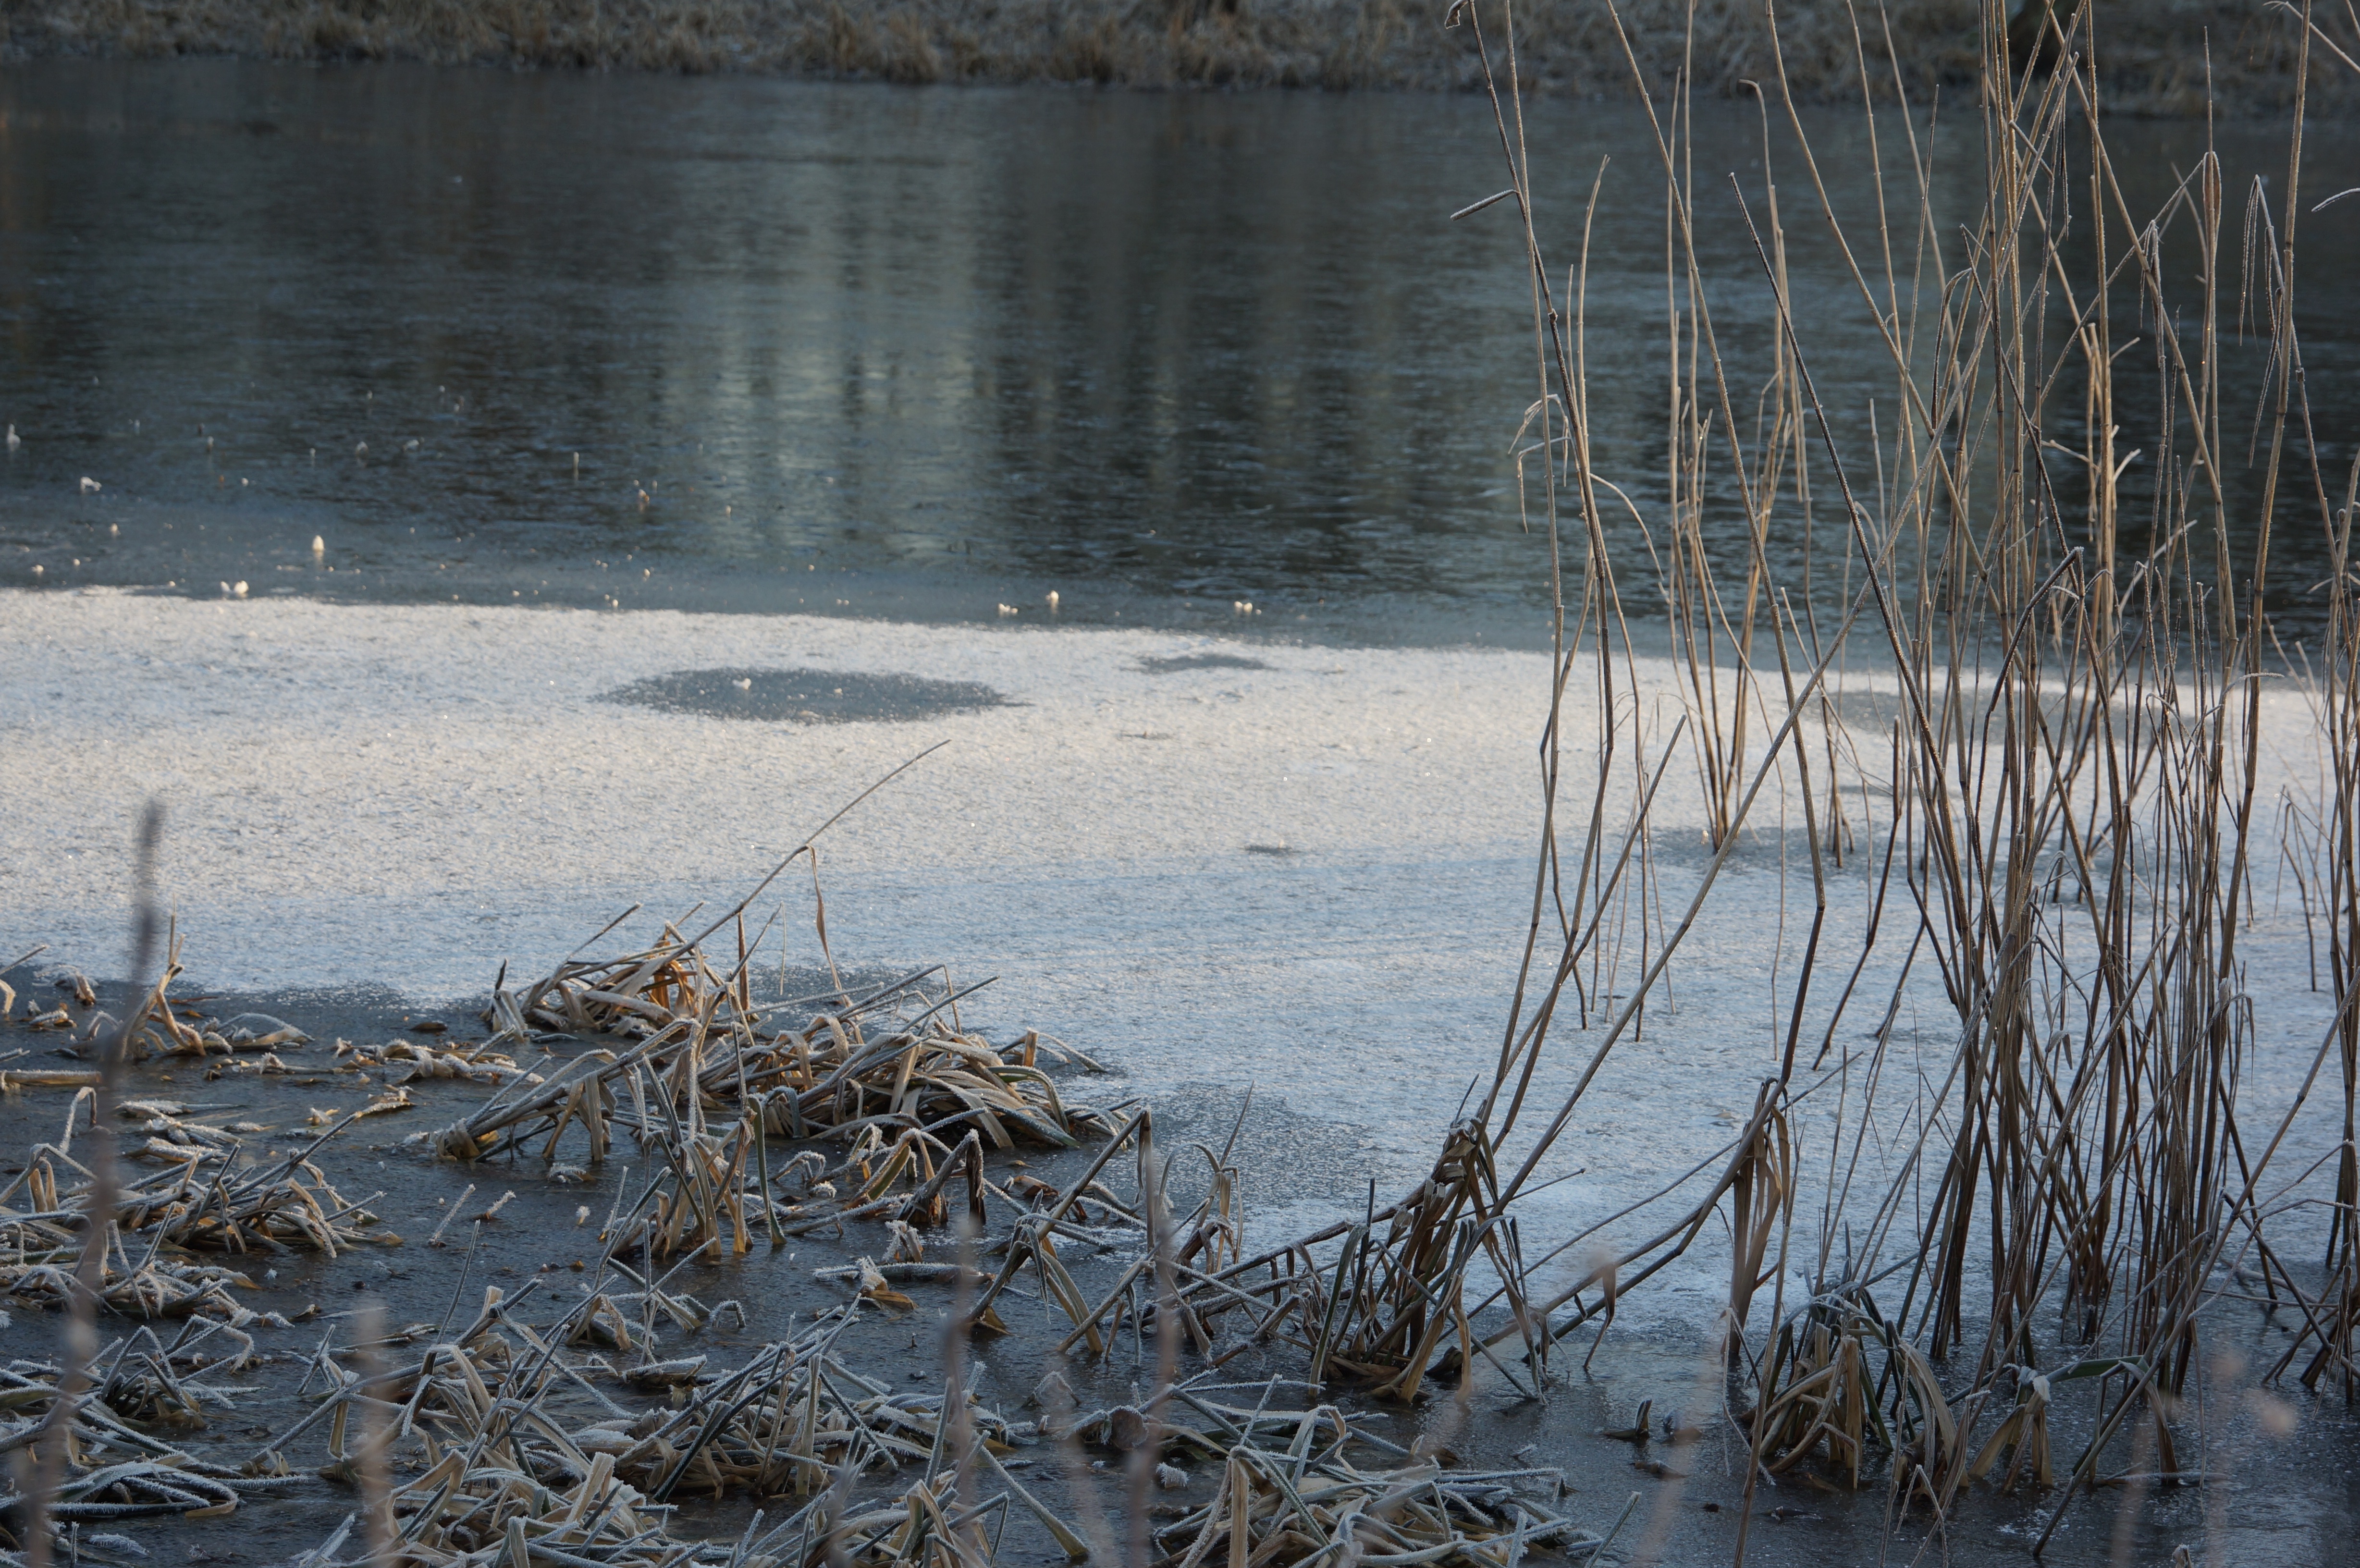
landscape, tree, water, snow, winter, wood, morning, lake, frost, river, pond, ice, reflection, weather, frozen, season, surface, wetland, freezing